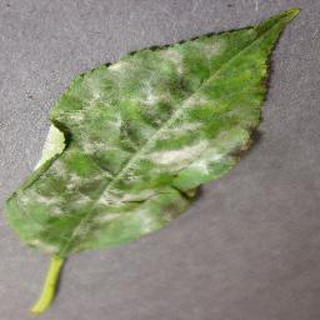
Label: cherry_powdery_mildew